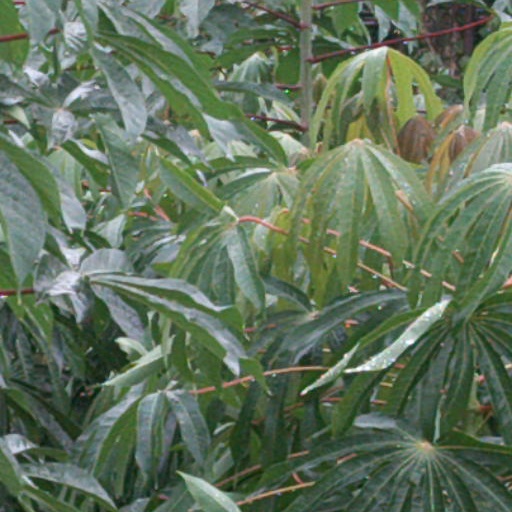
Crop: cassava